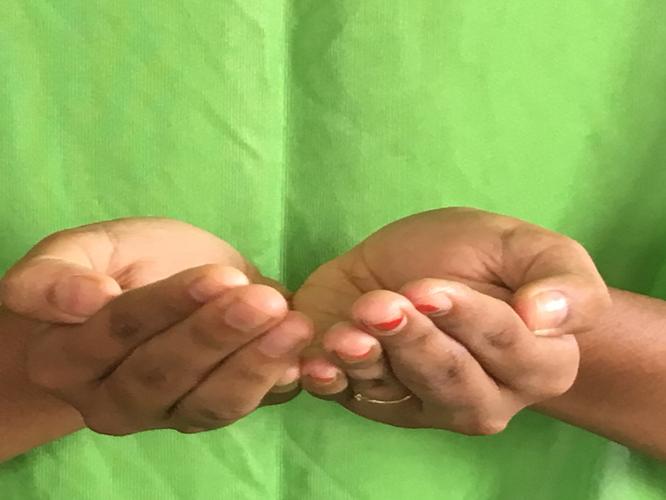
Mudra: Pushpaputa
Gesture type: double_hand